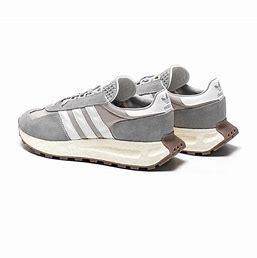
Brand: Adidas
Model: Retropy E5